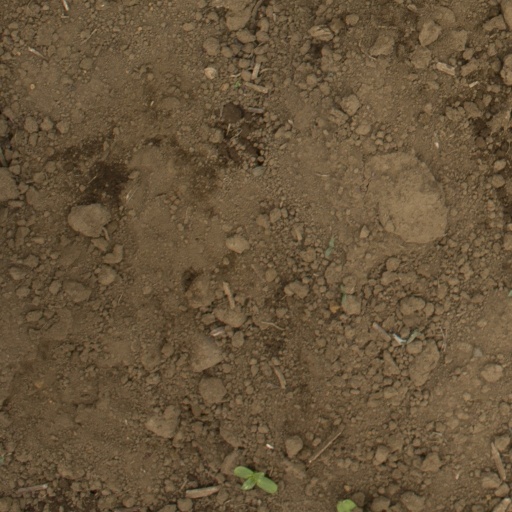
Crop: Jerusalem artichoke